CSeries dumping petition by Boeing

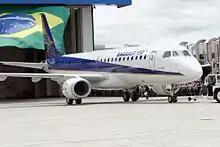
The Embraer 190

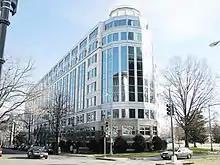
The USITC in Washington, D.C.

On 27 April 2017, Boeing filed a petition charging Bombardier with dumping for selling 75+50 CS100s to Delta Air Lines for $19.6m each, below their $33.2m production cost. "Aviation Week & Space Technology" noted "The reaction to Boeing's petition against Bombardier across much of the aerospace industry has been sharply negative". FlightGlobal qualified the move as "perhaps the most back-handed compliment one manufacturer can pay another". Delta Air Lines dismissed Boeing's allegations, claiming Boeing only offered a combination of used Embraer E-190 and Boeing 717s which were unavailable for the Delta timeline as Boeing does not currently produce a model in the 100-125 seat range, not the Boeing 737-700 or 737 MAX 7.